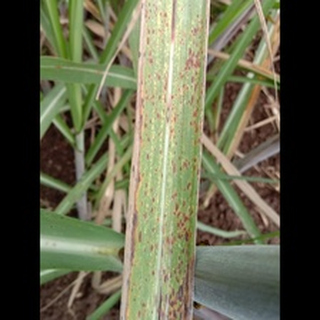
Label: sugarcane_rust